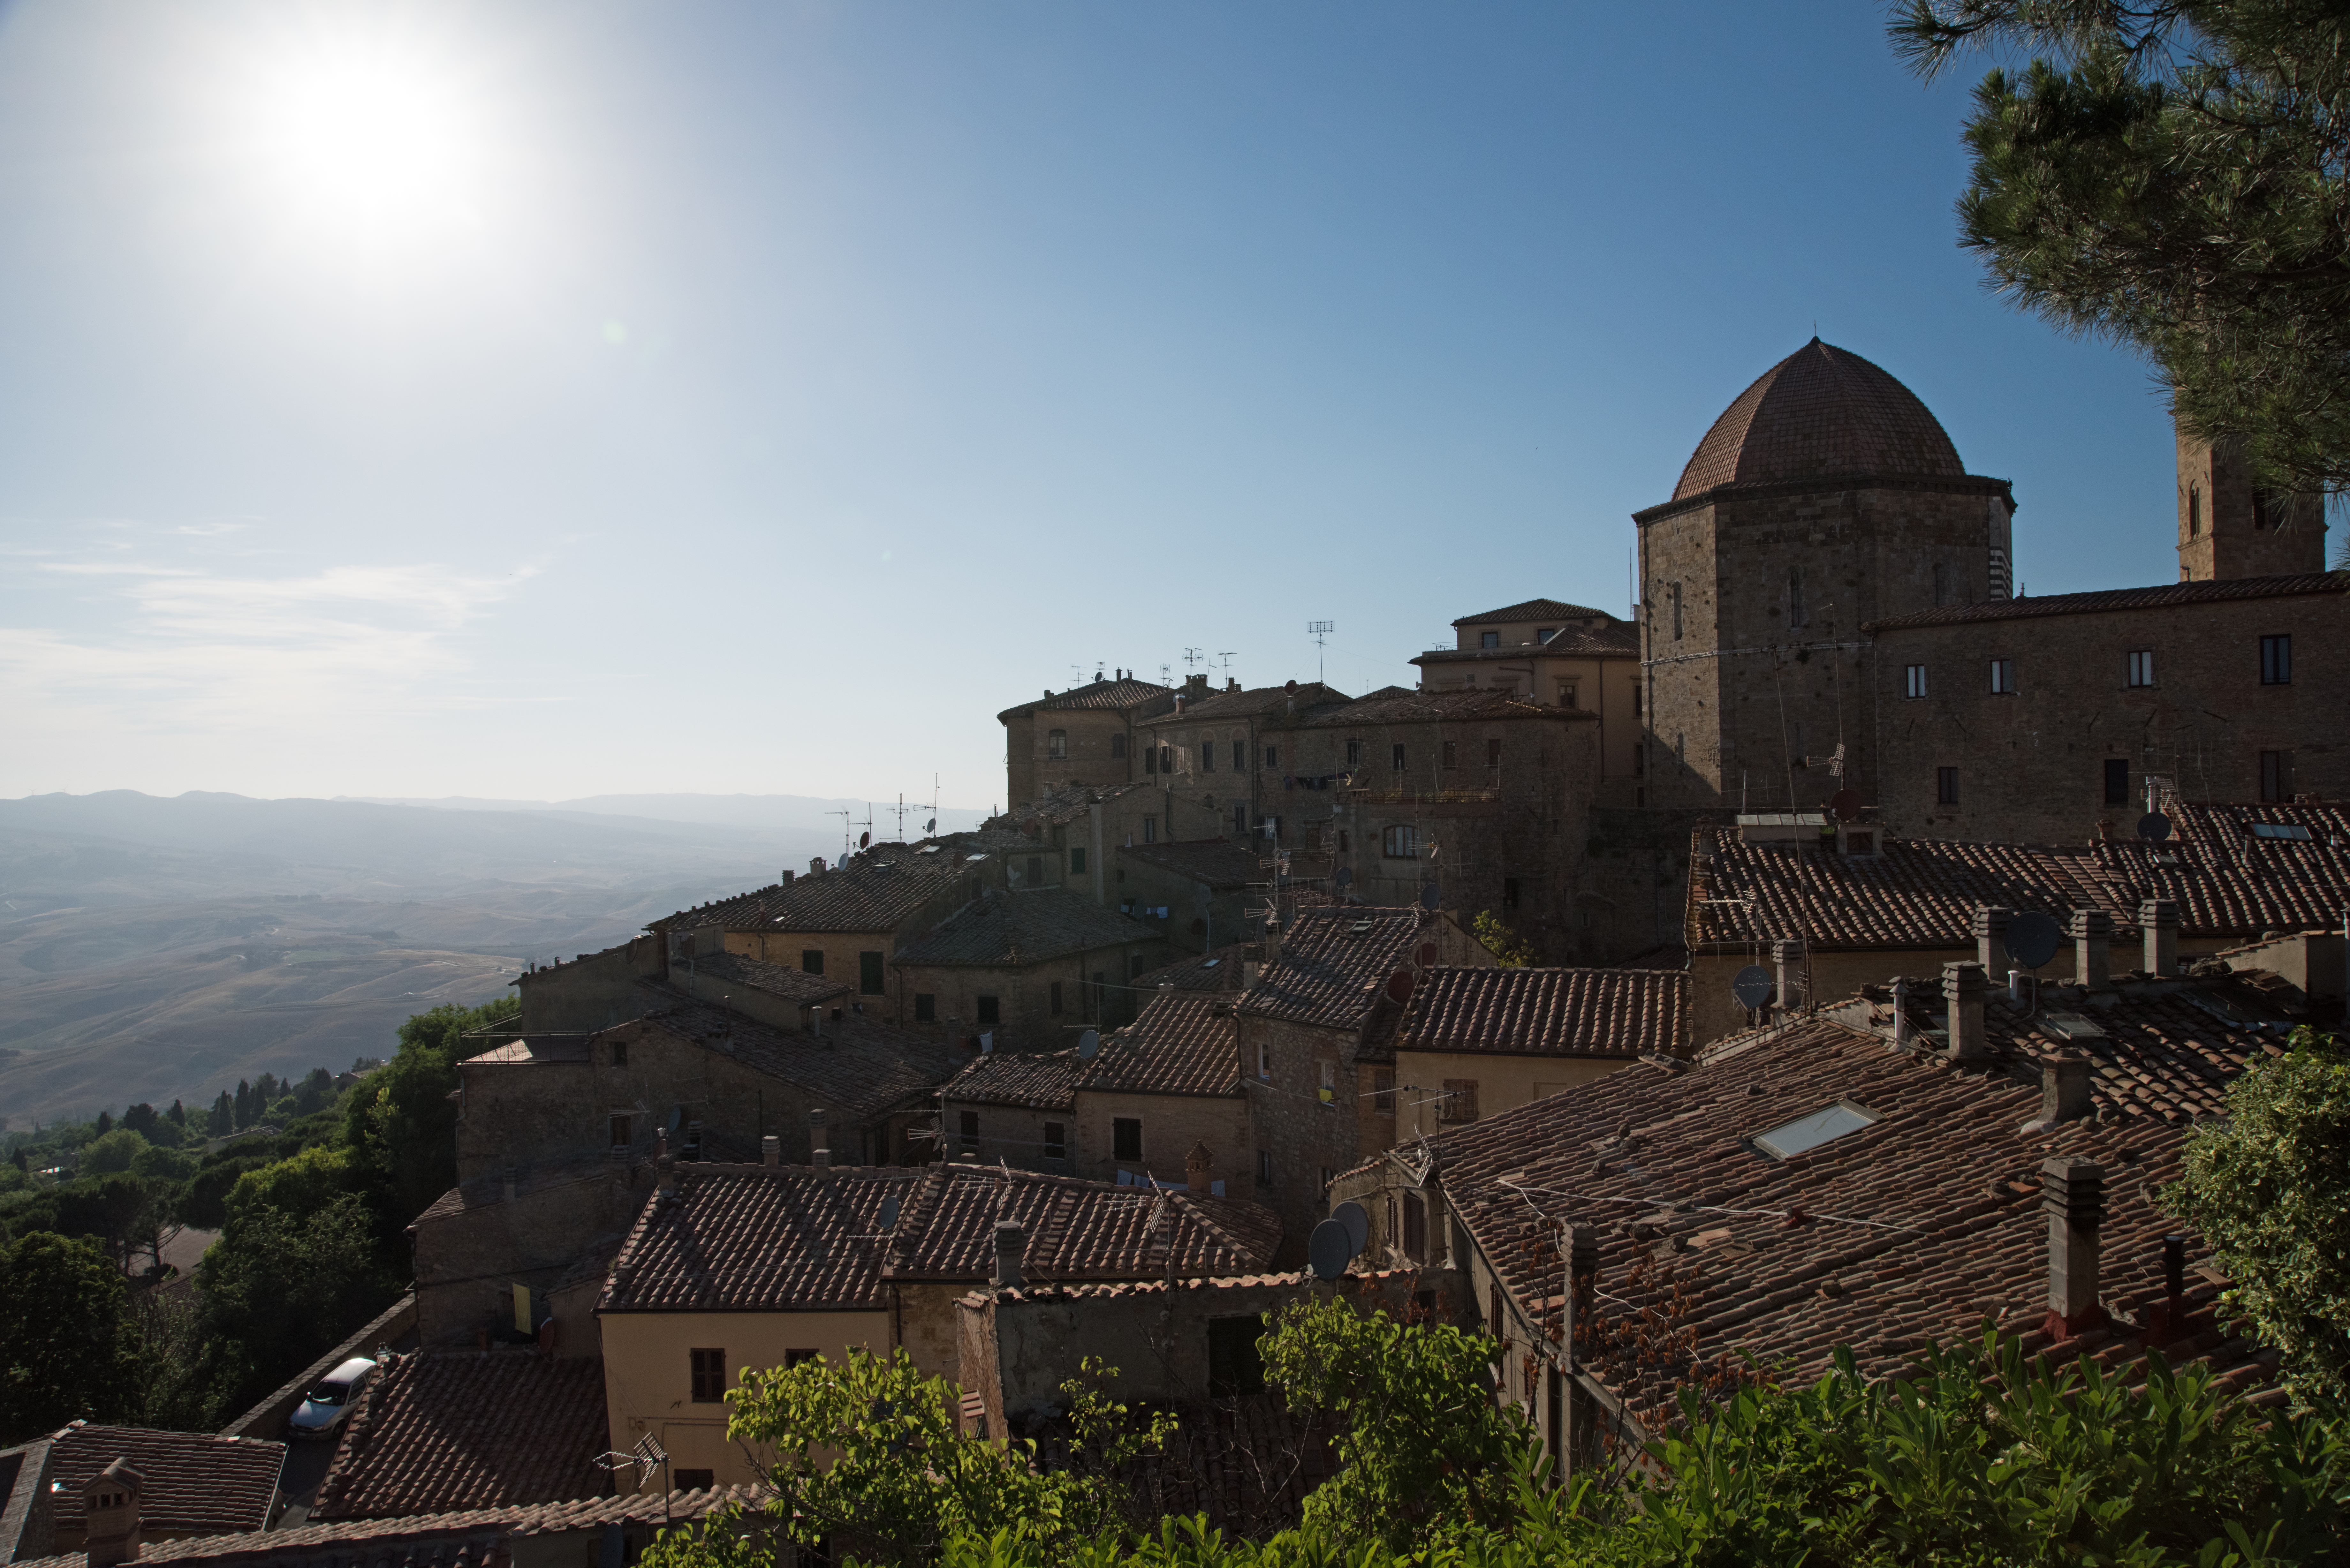
volterra, town, fortification, sky, building, historic site, hill, hill station, architecture, tourism, village, castle, city, history, middle ages